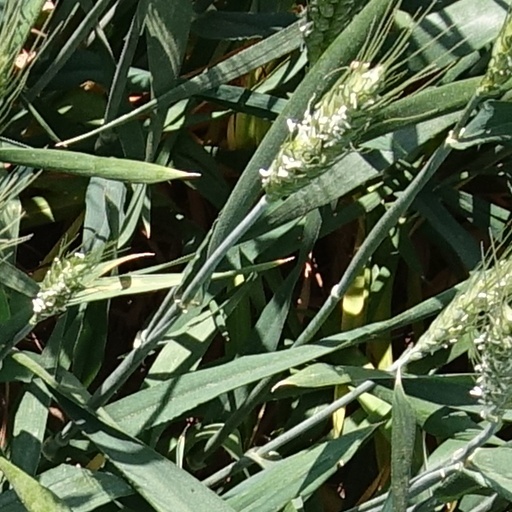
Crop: wheat